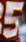
Number: 5